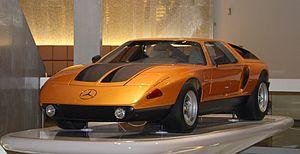
La Mercedes C 111 est une automobile